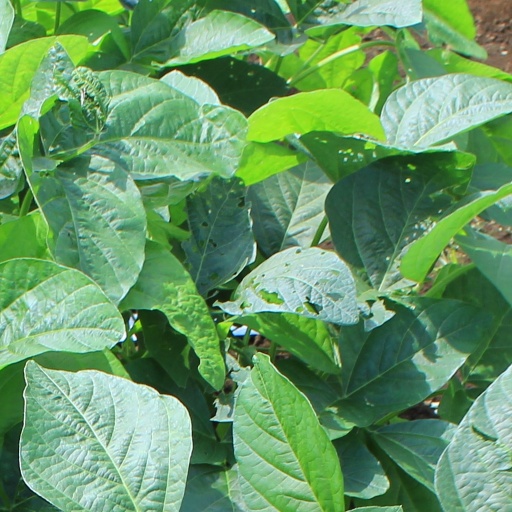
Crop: soybean